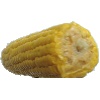
Label: Corn 1